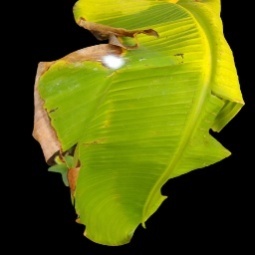
Label: Magnesium